United States Air Force Academy

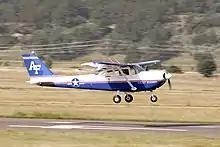
Cessna T-41D of the 557th Flying Training Squadron

Cadets have the opportunity to take part in several airmanship activities to include soaring, parachuting, and powered flight. Airmanship activities at the academy are primarily conducted by the 306th Flying Training Group.